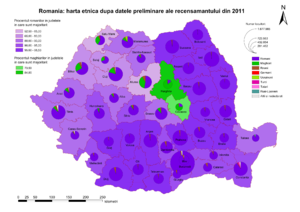
Le recensement de la population de 2011 en Roumanie est réalisée par l'Institut National de la Statistique dans la période du 20 au 31 octobre, et fait suite au recensement de 2002. Initialement prévu pour la période du 12 au 21 mars 2011, il est reporté pour des raisons budgétaires.